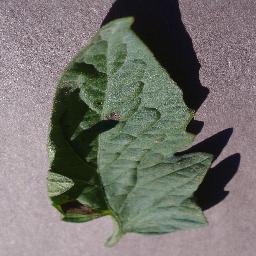
Label: Tomato___Early_blight